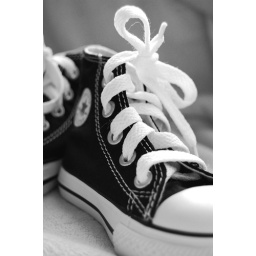
I just can't get enough of these big boy shoes! Isaac looks so cute in them!